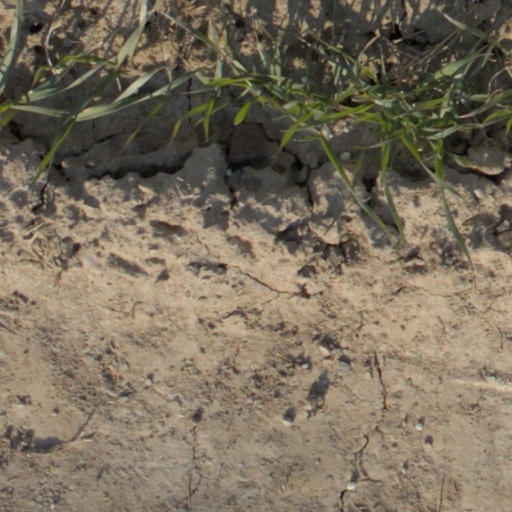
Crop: wheat